Aalto University

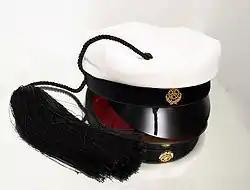
A traditional Finnish technology student's hat photographed on top of a mirror.

An integral part of many student traditions play the brightly coloured overalls worn to many events. The colour of the overall signals what the student studies. For instance, students studying automation and robotics wear purple overalls, those studying electrical engineering wear white, and chemical engineering students wear blue. The student community has also organised important charity events. In fact, the name for these events , has entered common language to describe any carnival-like charity event.